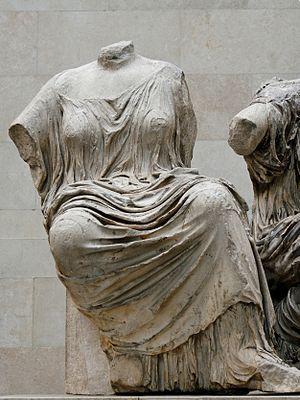
Déméter